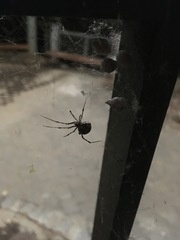
Species: Parasteatoda_tepidariorum